Basil Coad

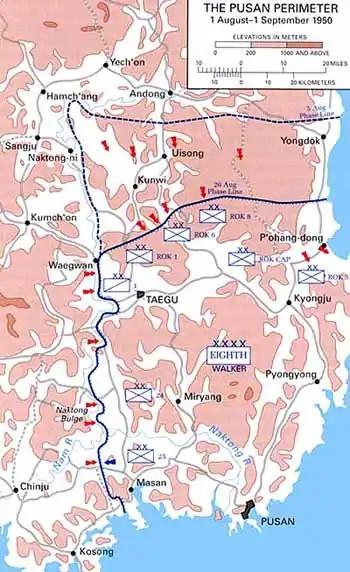
Map of the Pusan Perimeter August–September 1950

Coad flew into Pusan on 27 August 1950, ahead of the rest of the brigade which travelled on the aircraft carrier and cruiser and arrived in Korea on 29 August, just nine days after the decision to deploy them was officially announced. They joined the defence of the Pusan Perimeter. One battalion went into action on 3 September, with the brigade as a whole being given its own section of the front line along the Naktong River, south-west of Taegu on 5 September. The brigade's first casualties came on 6 September, Private Reginald Streeter of the Middlesexes and Captain Neil Buchanan and his batman, Private Tam Taylor, of the Argylls.